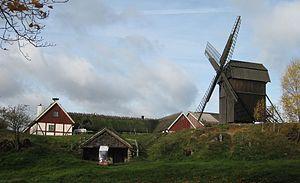
Kulturen est un musée de plein-air dont le site principal est situé dans le centre ville de Lund, au sud de la Suède. L'association qui permit la création de ce musée fut fondée en 1882, et le musée ouvrit de façon permanente en 1892, ce qui en fait le second plus vieux musée de plein-air de Suède après Skansen à Stockholm, et l'un des plus vieux au monde. Le musée retrace l'évolution de l'habitat, des outils et des habits en Suède.